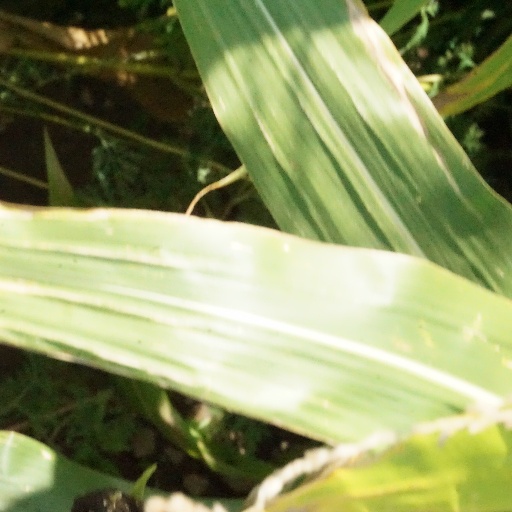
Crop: maize; corn